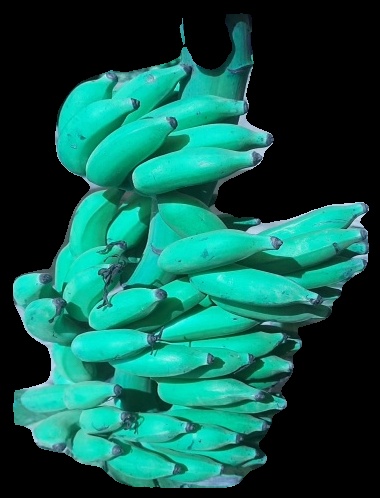
Variety: elakki-bale
Grade: grade3